Edwin P. Morrow

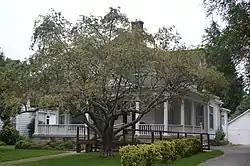
Morrow's house in Somerset

Edwin Morrow was of Scottish descent and was born to Thomas Zanzinger and Virginia Catherine (Bradley) Morrow in Somerset, Kentucky, on November 28, 1877. He and his twin brother, Charles, were the youngest of eight children. His father was one of the founders of the Republican Party in Kentucky and an unsuccessful candidate for governor in 1883. His mother was a sister to William O'Connell Bradley, who was elected the first Republican governor of Kentucky in 1895. Morrow's great-grandfather Thomas Morrow emigrated to America from Scotland before the Revolutionary War.